Aramac Tramway Museum

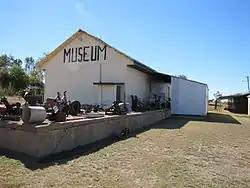
Aramac Tramway Museum, 2011

Aramac Tramway Museum is a heritage-listed former tramway station and now a museum at Boundary Street, Aramac, Barcaldine Region, Queensland, Australia. It was built from 1912 to 1913. It is also known as Aramac Tramway Station. It was added to the Queensland Heritage Register on 26 November 1999.